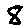
Label: 8